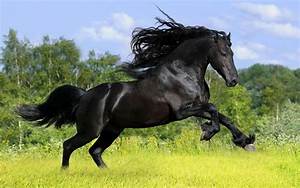
Label: horse